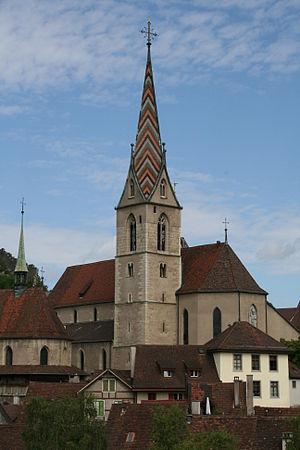
Cette liste présente les biens culturels d'importance nationale dans le canton d'Argovie. Cette liste correspond à l'édition 2009 de l'Inventaire Suisse des biens culturels d'importance nationale pour le canton d'Argovie. Il est trié par commune et inclus : 175 bâtiments séparés, 11 collections et 56 sites archéologiques.